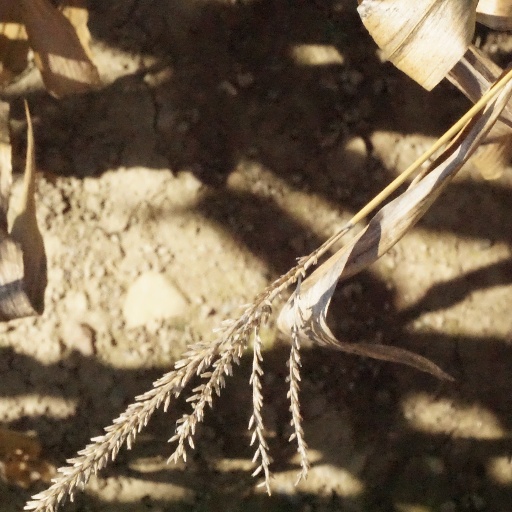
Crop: maize; corn